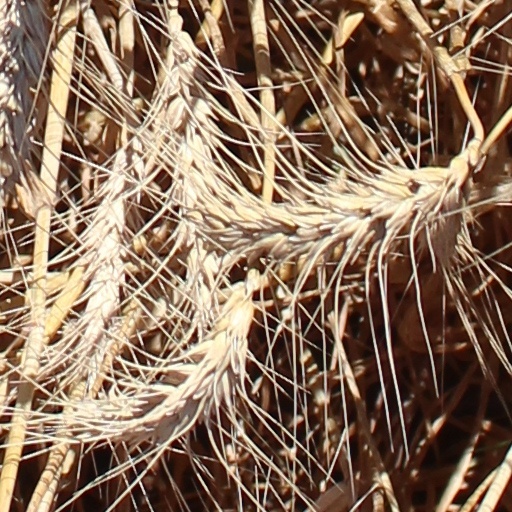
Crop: wheat